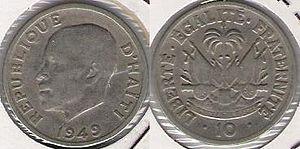
Léon Dumarsais Estimé, né le 21 avril 1900 à Verrettes, mort le 20 juillet 1953 à New York, est un homme politique haïtien, président de la République du 16 août 1946 au 10 mai 1950.
La gourde est l'unité monétaire et la devise d'Haïti. Son code ISO 4217 est HTG. Elle est divisée en 100 centimes.